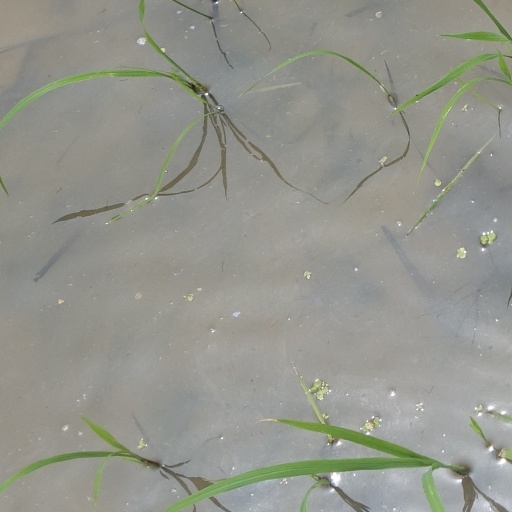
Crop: rice